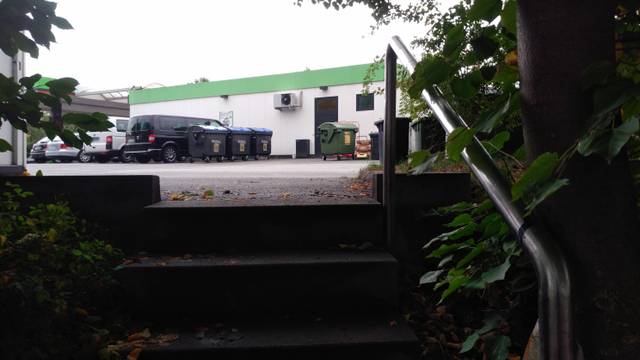
Region: Germany
Coordinates: 51.084, 13.739